Tulsa King

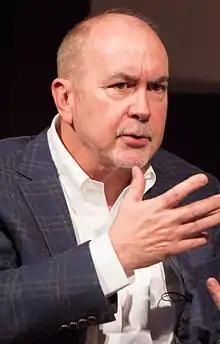
Terrence Winter

On December 6, 2021, it was reported Taylor Sheridan and Terence Winter were developing a series titled "Kansas City" for the digital streaming platform Paramount+. The series was created by Sheridan, who had signed a multi-year contract with ViacomCBS to create new series during the COVID-19 pandemic. The series would be centered around Sal, an Italian-American mobster from New York City who is tasked with returning the mafia to Kansas City, Missouri. Sheridan, Winter and series-star Sylvester Stallone were announced as executive producers alongside Braden Aftergood from Stallone's banner Balboa Productions; and David C. Glasser, Ron Burkle and Bob Yari from the production company 101 Studios. Winter was also the series' showrunner, which MTV Entertainment Studios produced.